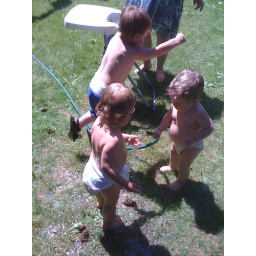
Three babies playin in the water after eating messy cake.